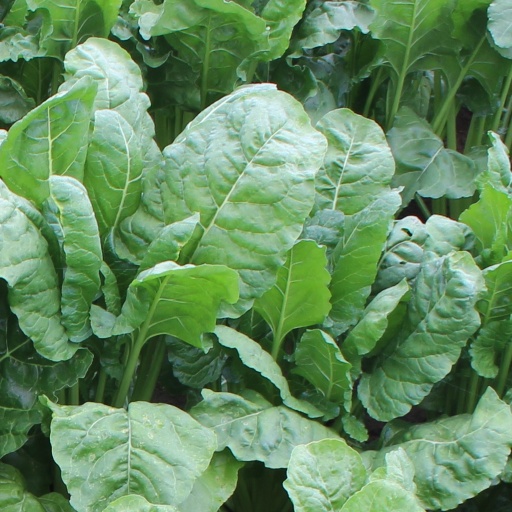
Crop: sugar beet